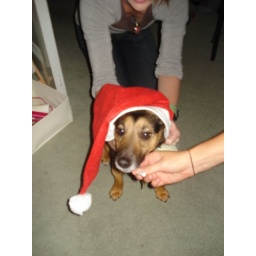
Gus in his xmas hat .... cute